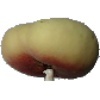
Label: peach_flat